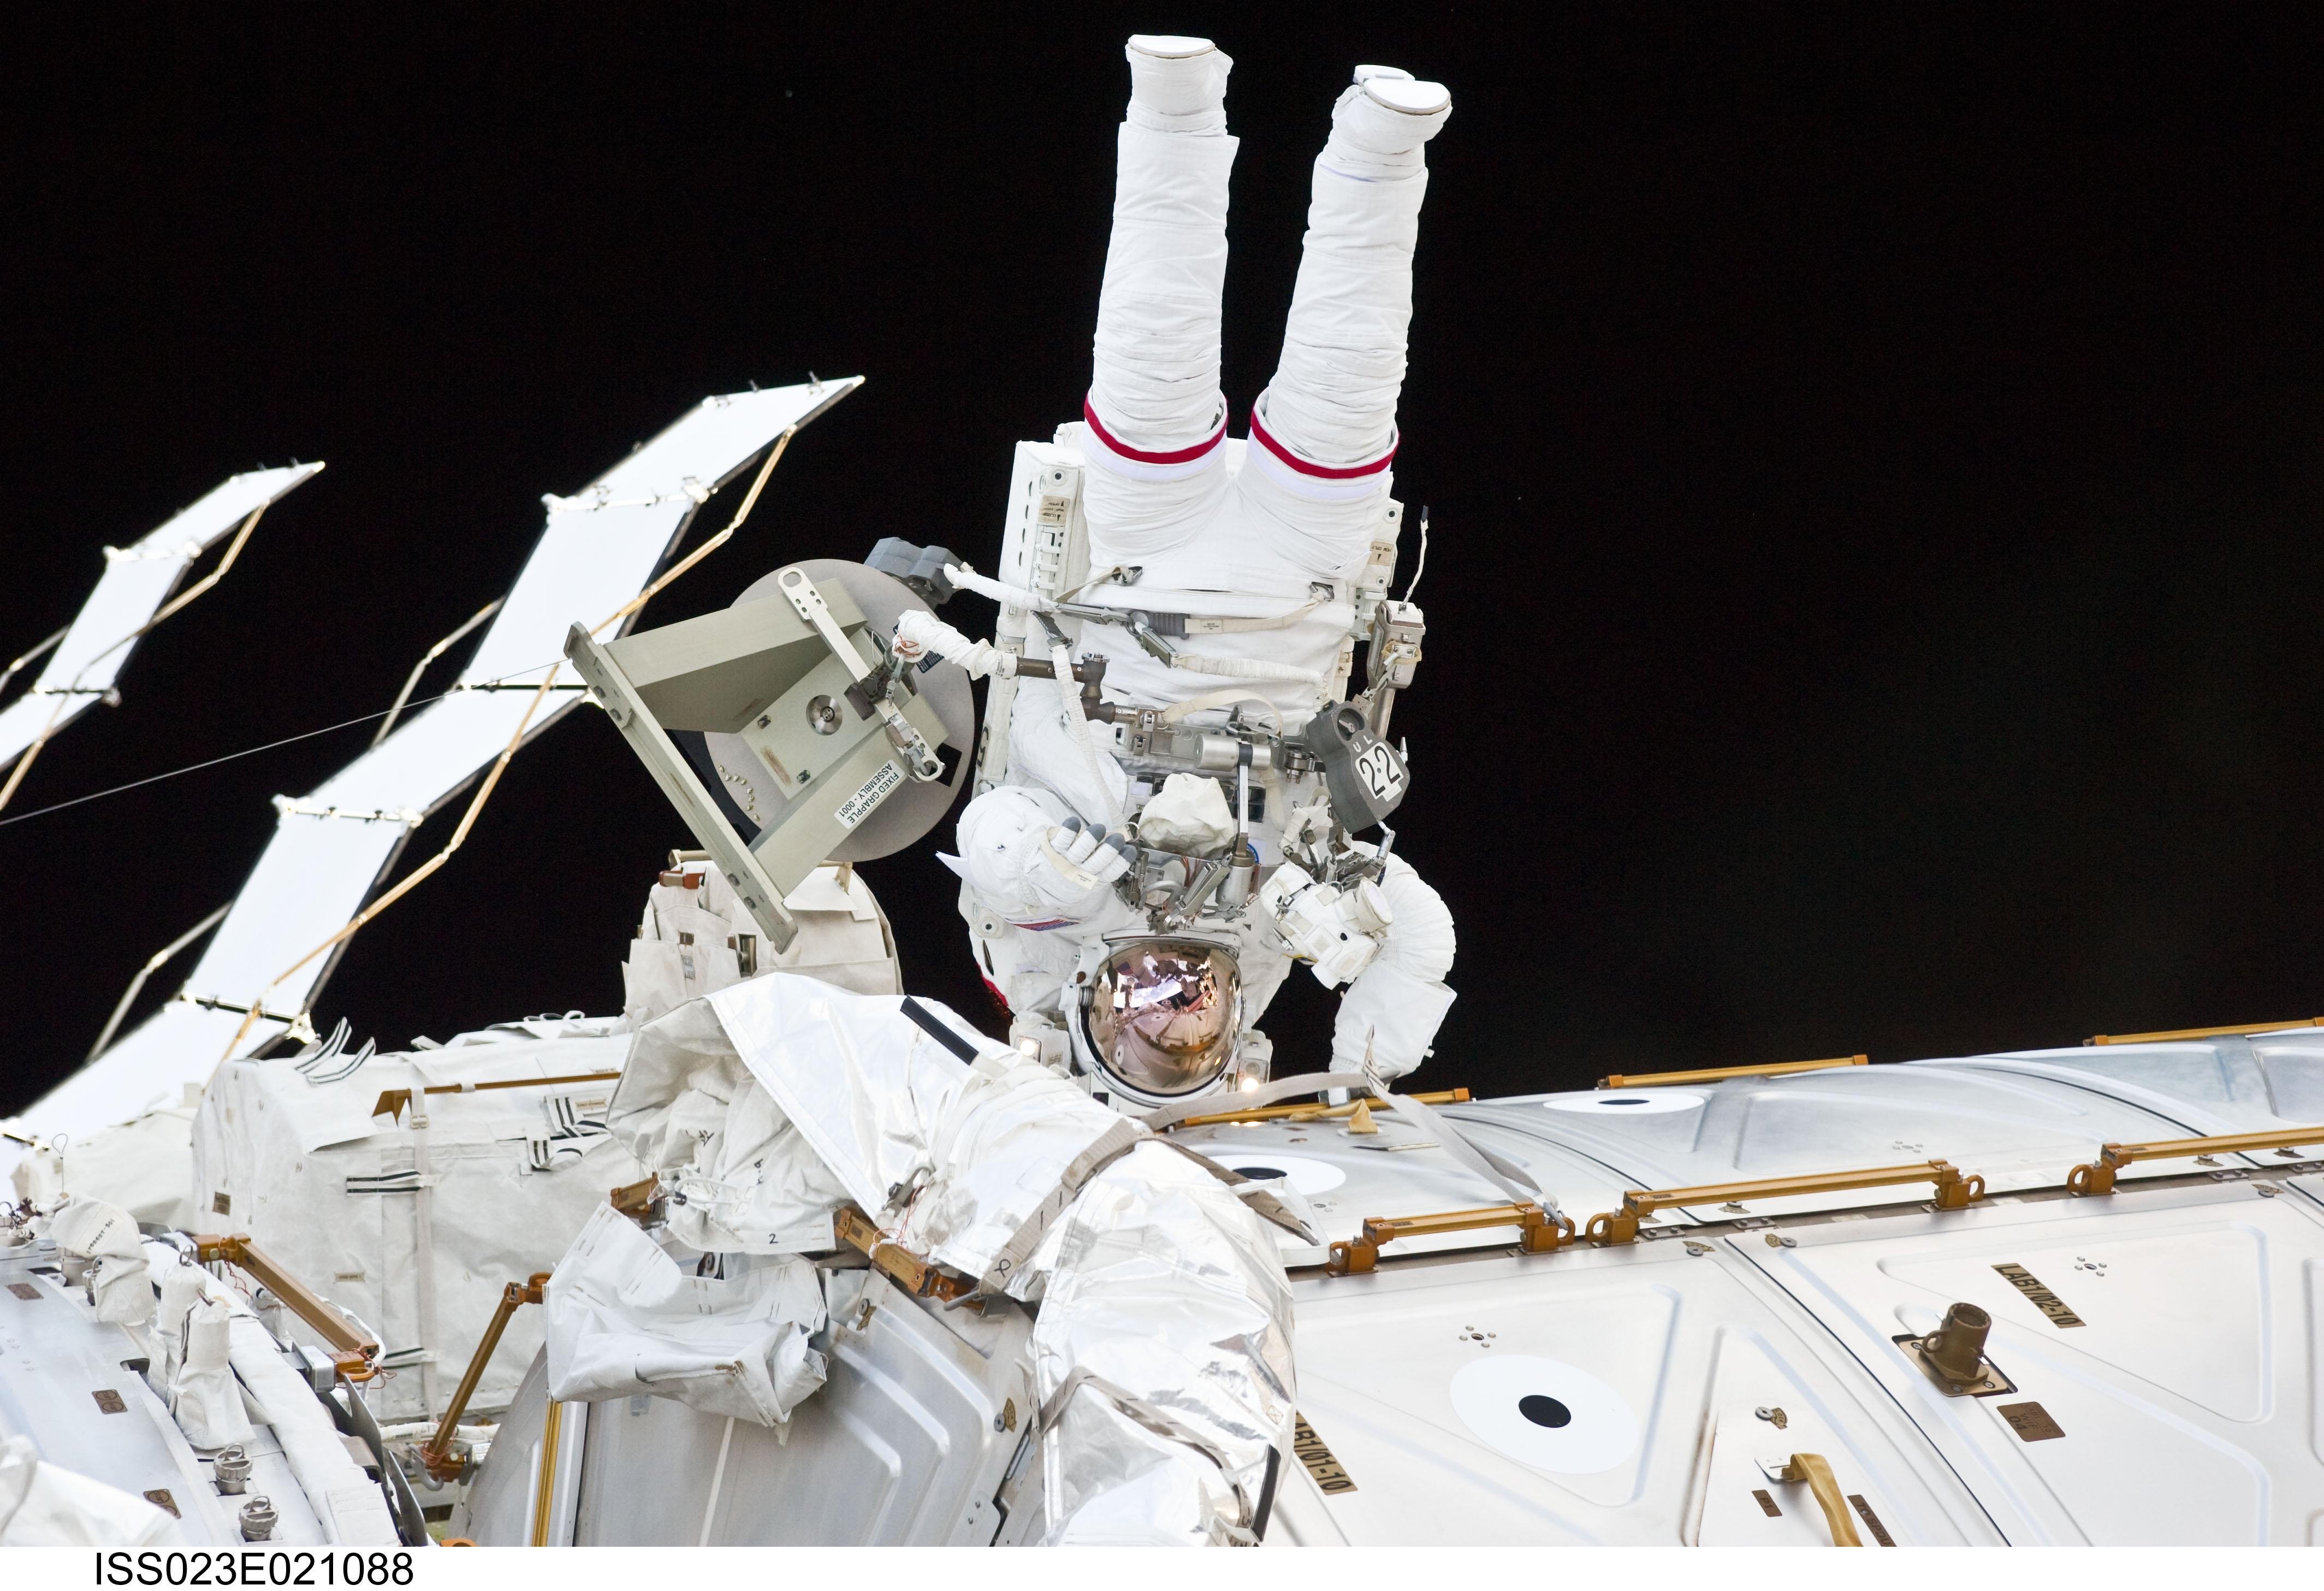
vehicle, space, machine, astronaut, nasa, outer space, spacesuit, iss, aerospace, international space station, spacecraft, space travel, astronautics, space suit, space walk, cosmonautics, space flight